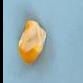
Maize quality: Bad